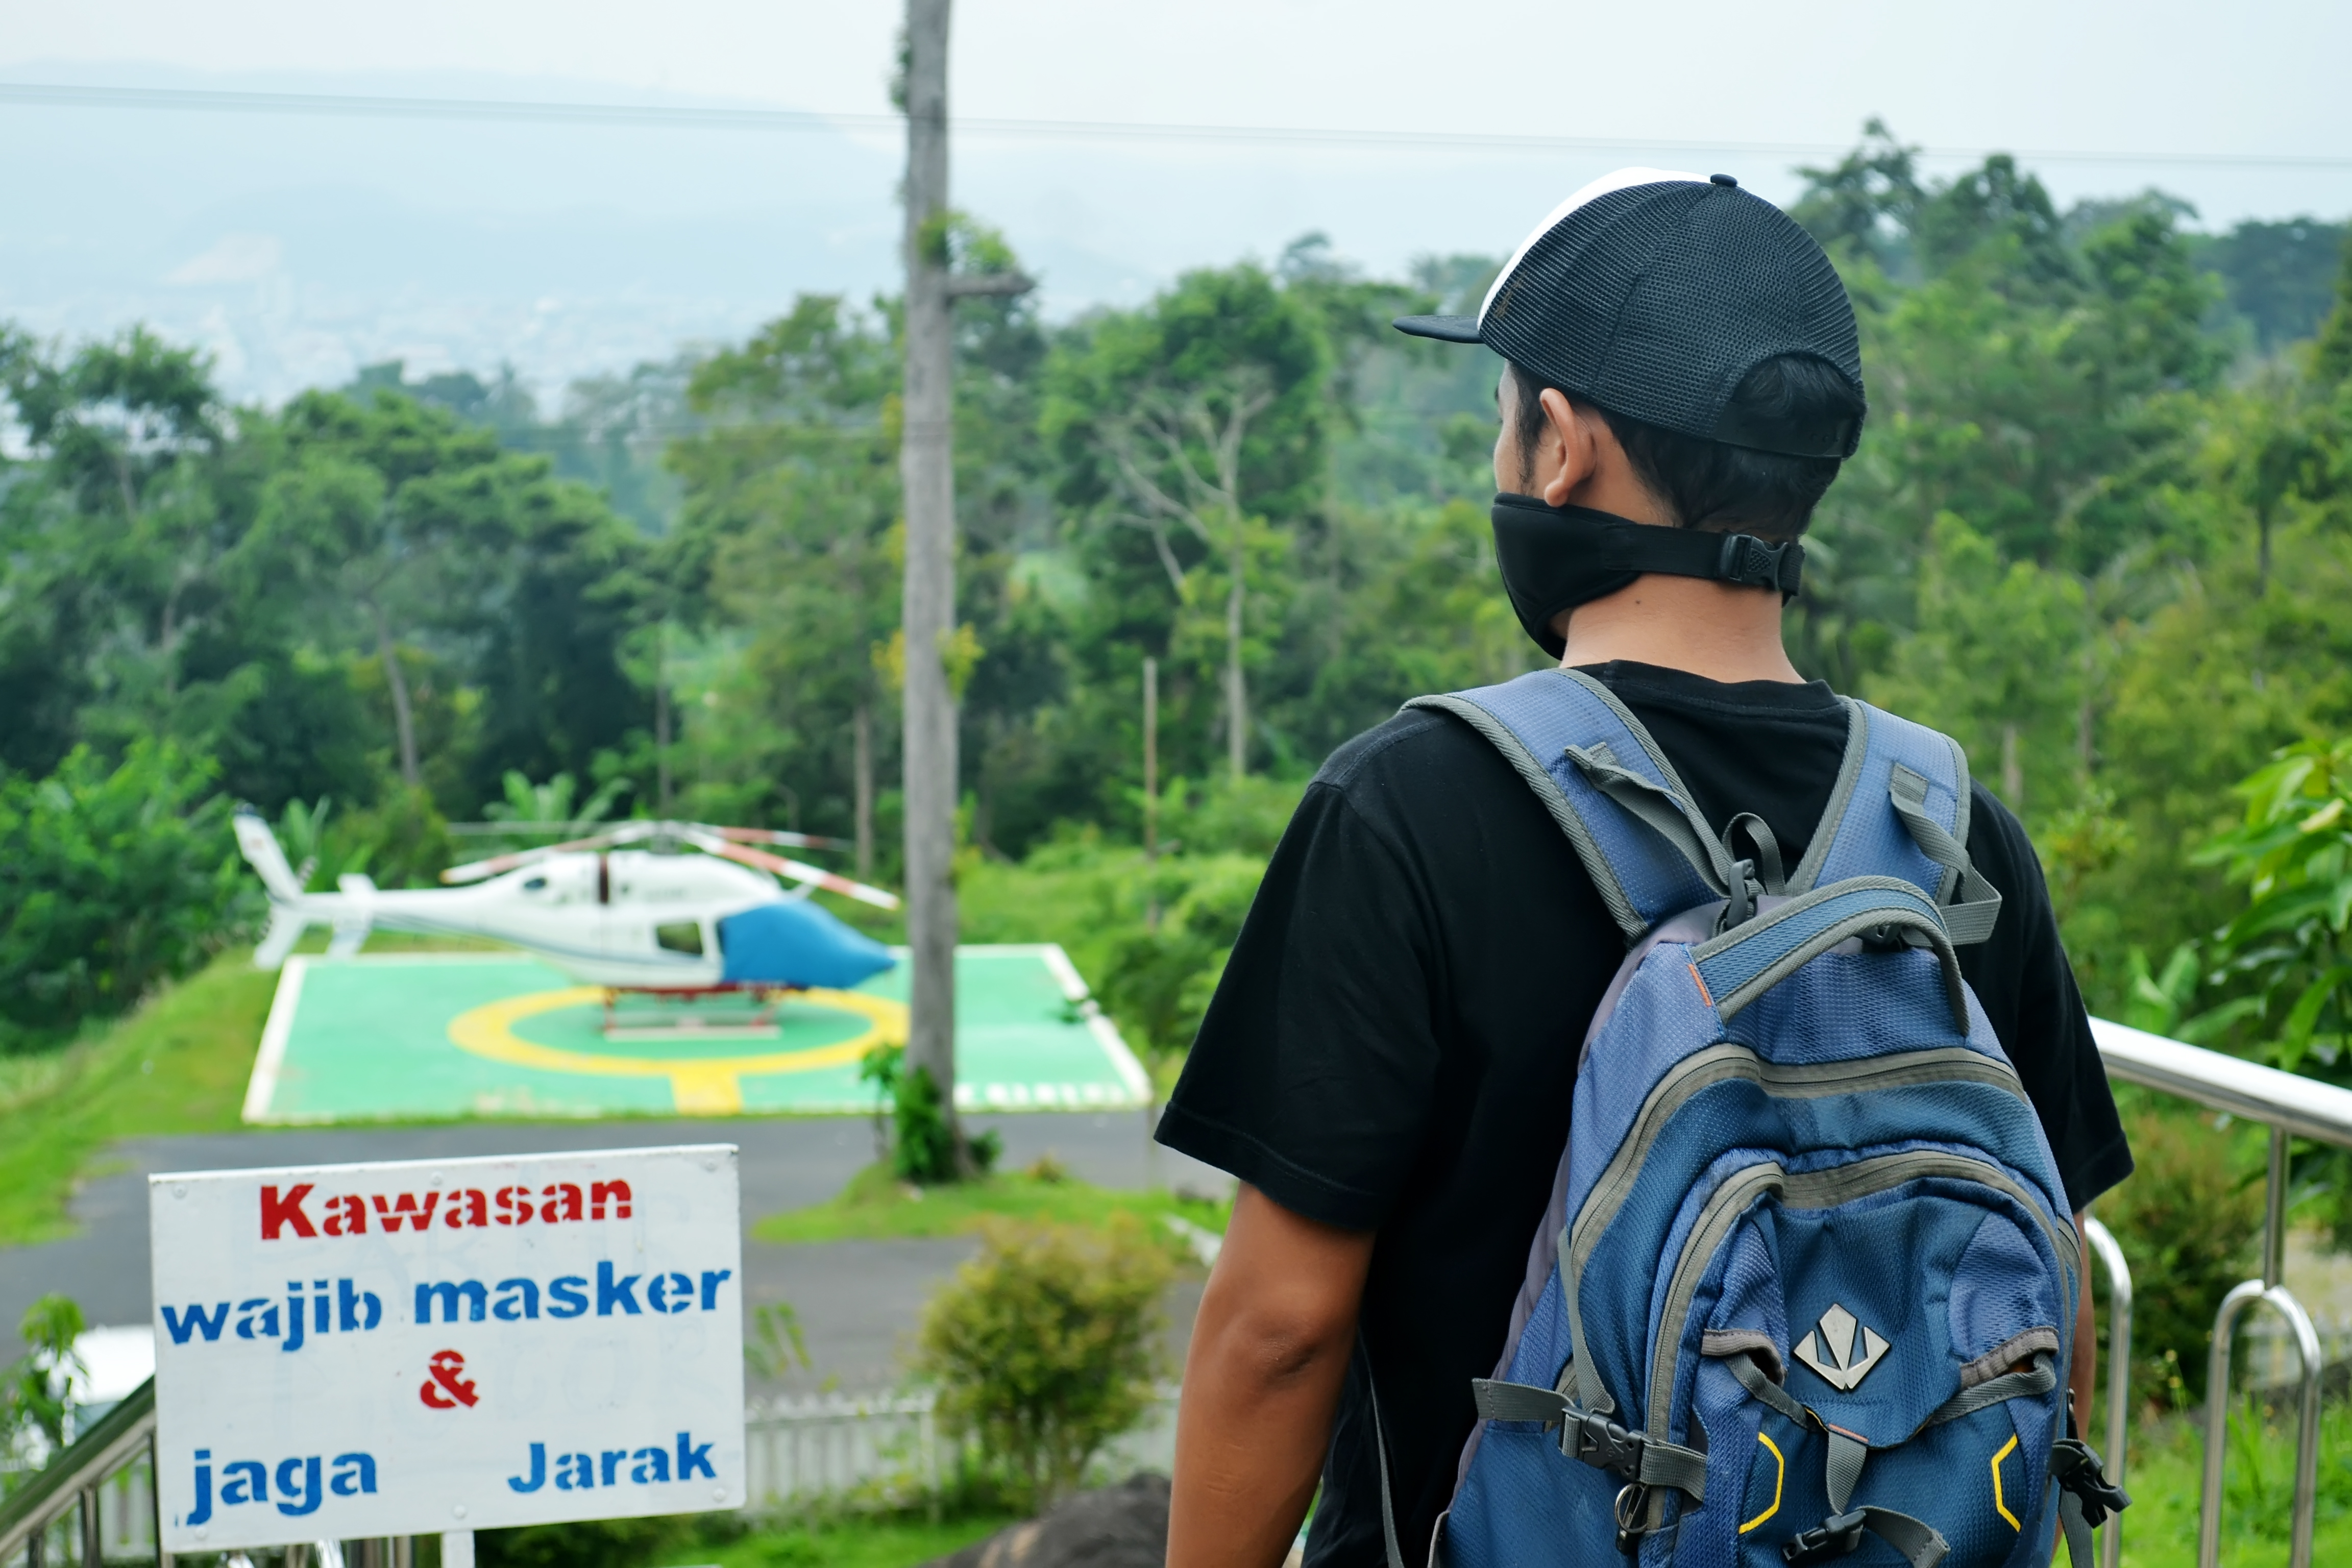
helicopter, grass, rural area, recreation, grassland